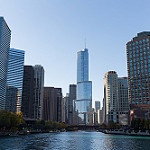
Label: buildings